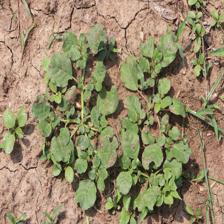
Label: BroadLeafWeed